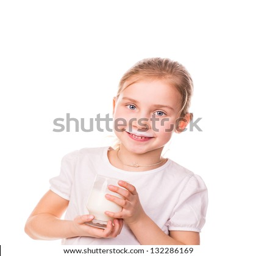
beautiful little girl holding a glass of fresh milk isolated on white